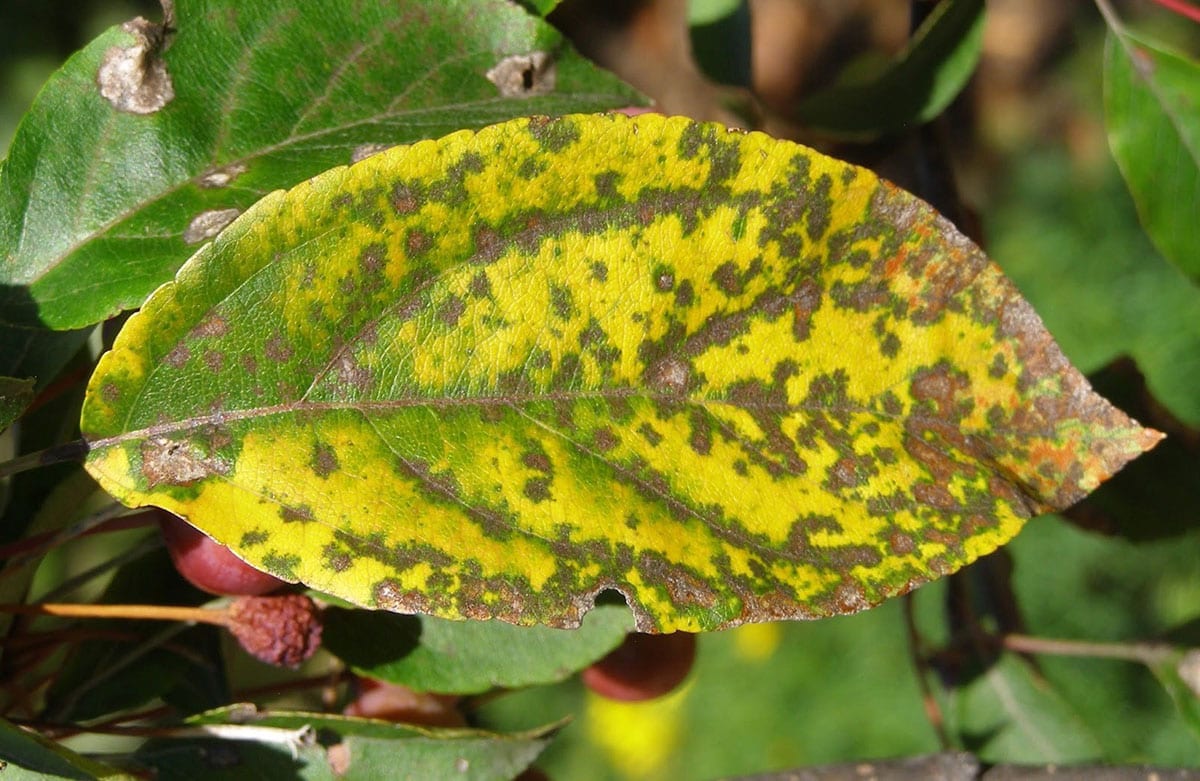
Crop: apple
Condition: scab